Don't Sit Under the Apple Tree (with Anyone Else but Me)

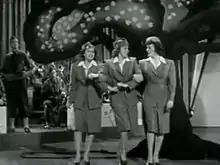
The Andrews Sisters singing "Don't Sit Under the Apple Tree" in "Private Buckaroo".

"Don't Sit Under the Apple Tree (with Anyone Else but Me)" is a popular song that was made famous by Glenn Miller and by the Andrews Sisters during World War II. Its lyrics are the words of two young lovers who pledge their fidelity while one of them is away serving in the war.